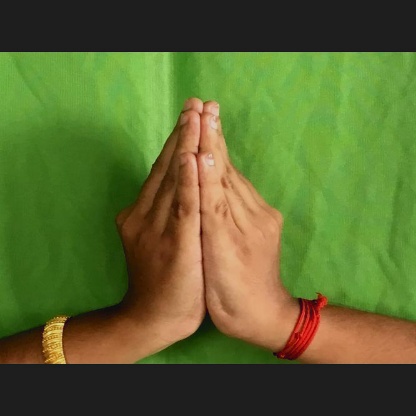
Mudra: Kapotham